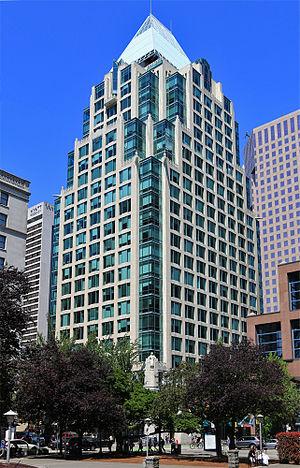
Vancouver est l'agglomération du Canada qui compte le plus de gratte-ciel après Toronto.
Cathedral Place est un gratte-ciel de bureaux construit à Vancouver au Canada de 1989 à 1991. La façade de l'immeuble est faite de granite et de calcaire. En 2003 la valeur de l'immeuble était établie à 85,7 millions de $ canadiens